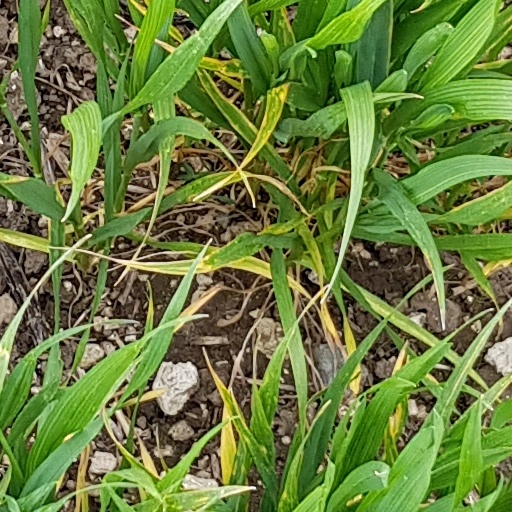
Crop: wheat